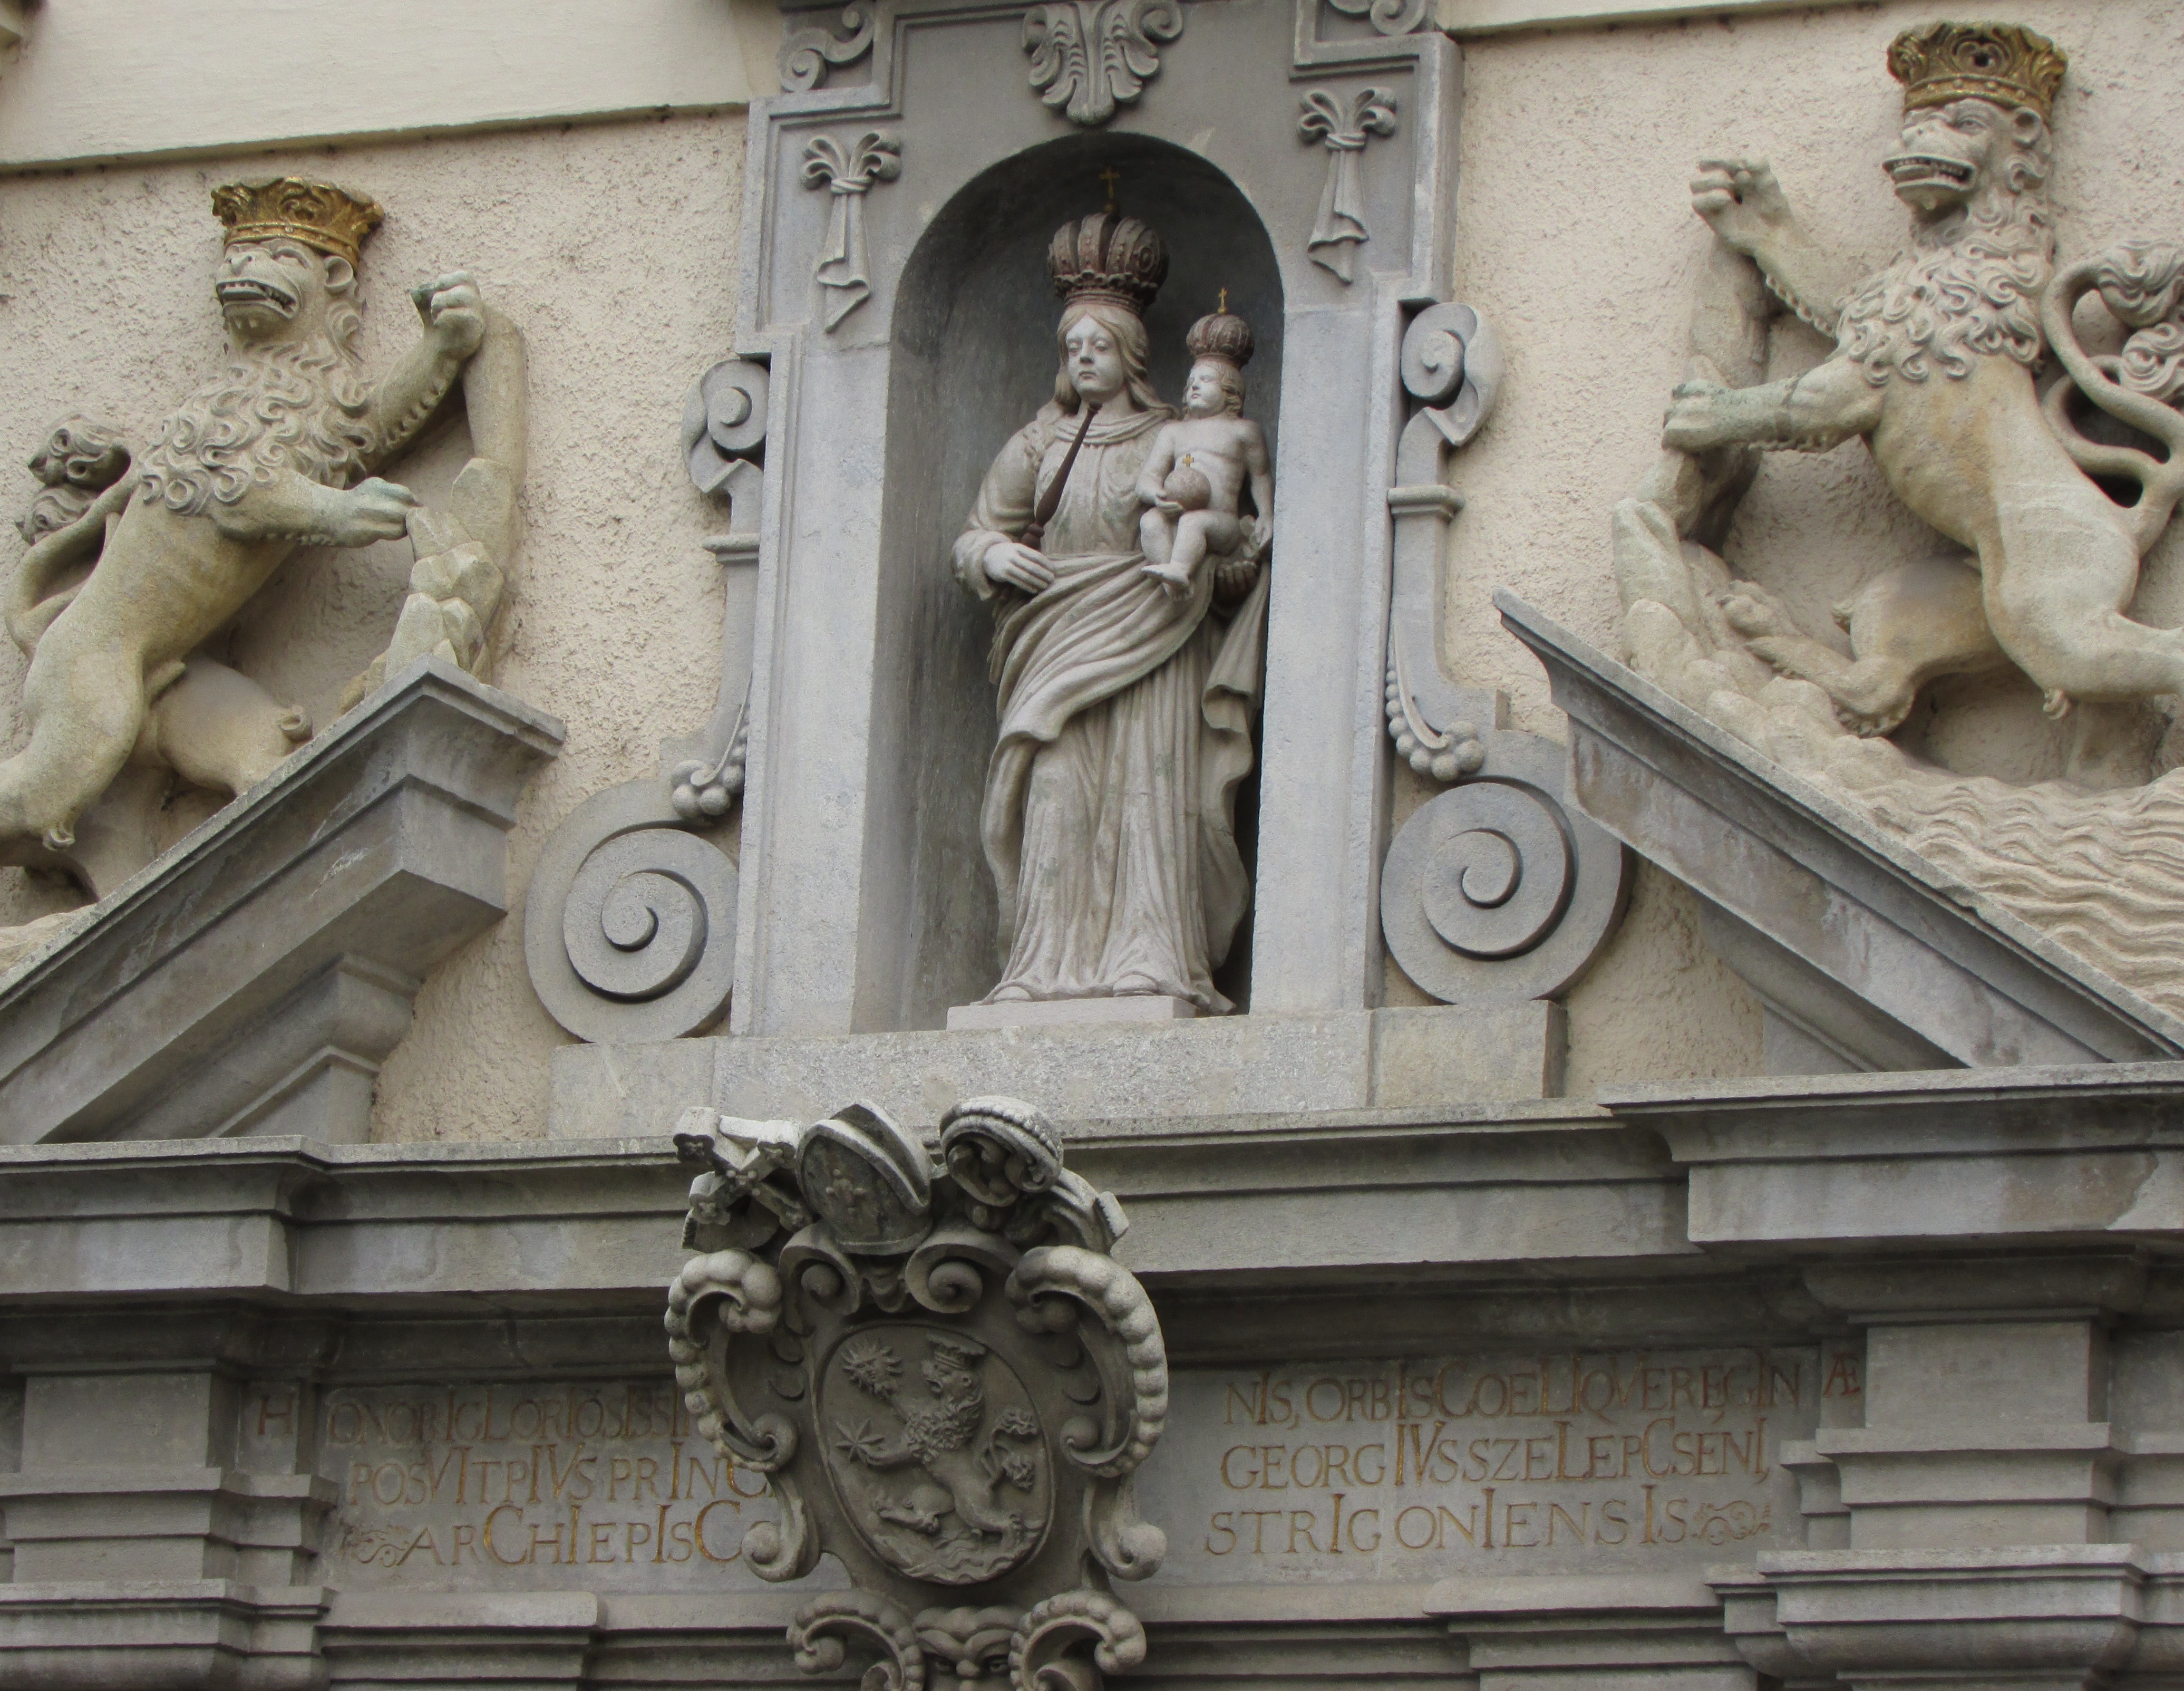
monument, statue, gargoyle, sculpture, art, temple, center, carving, relief, slovakia, stone carving, trnava, the fa ade, ancient history